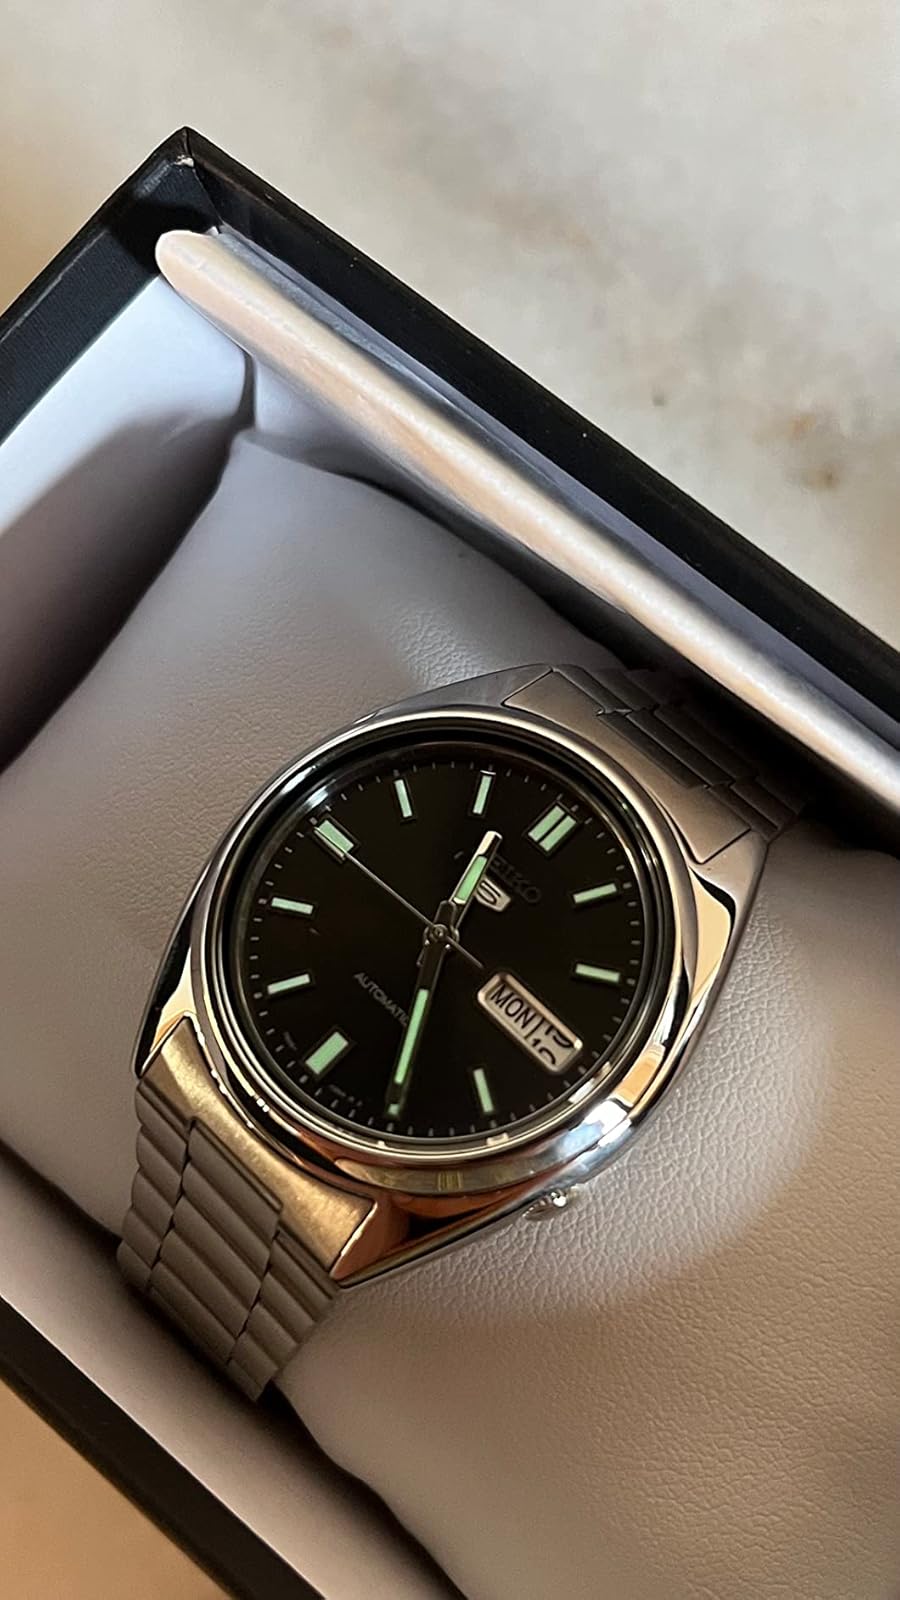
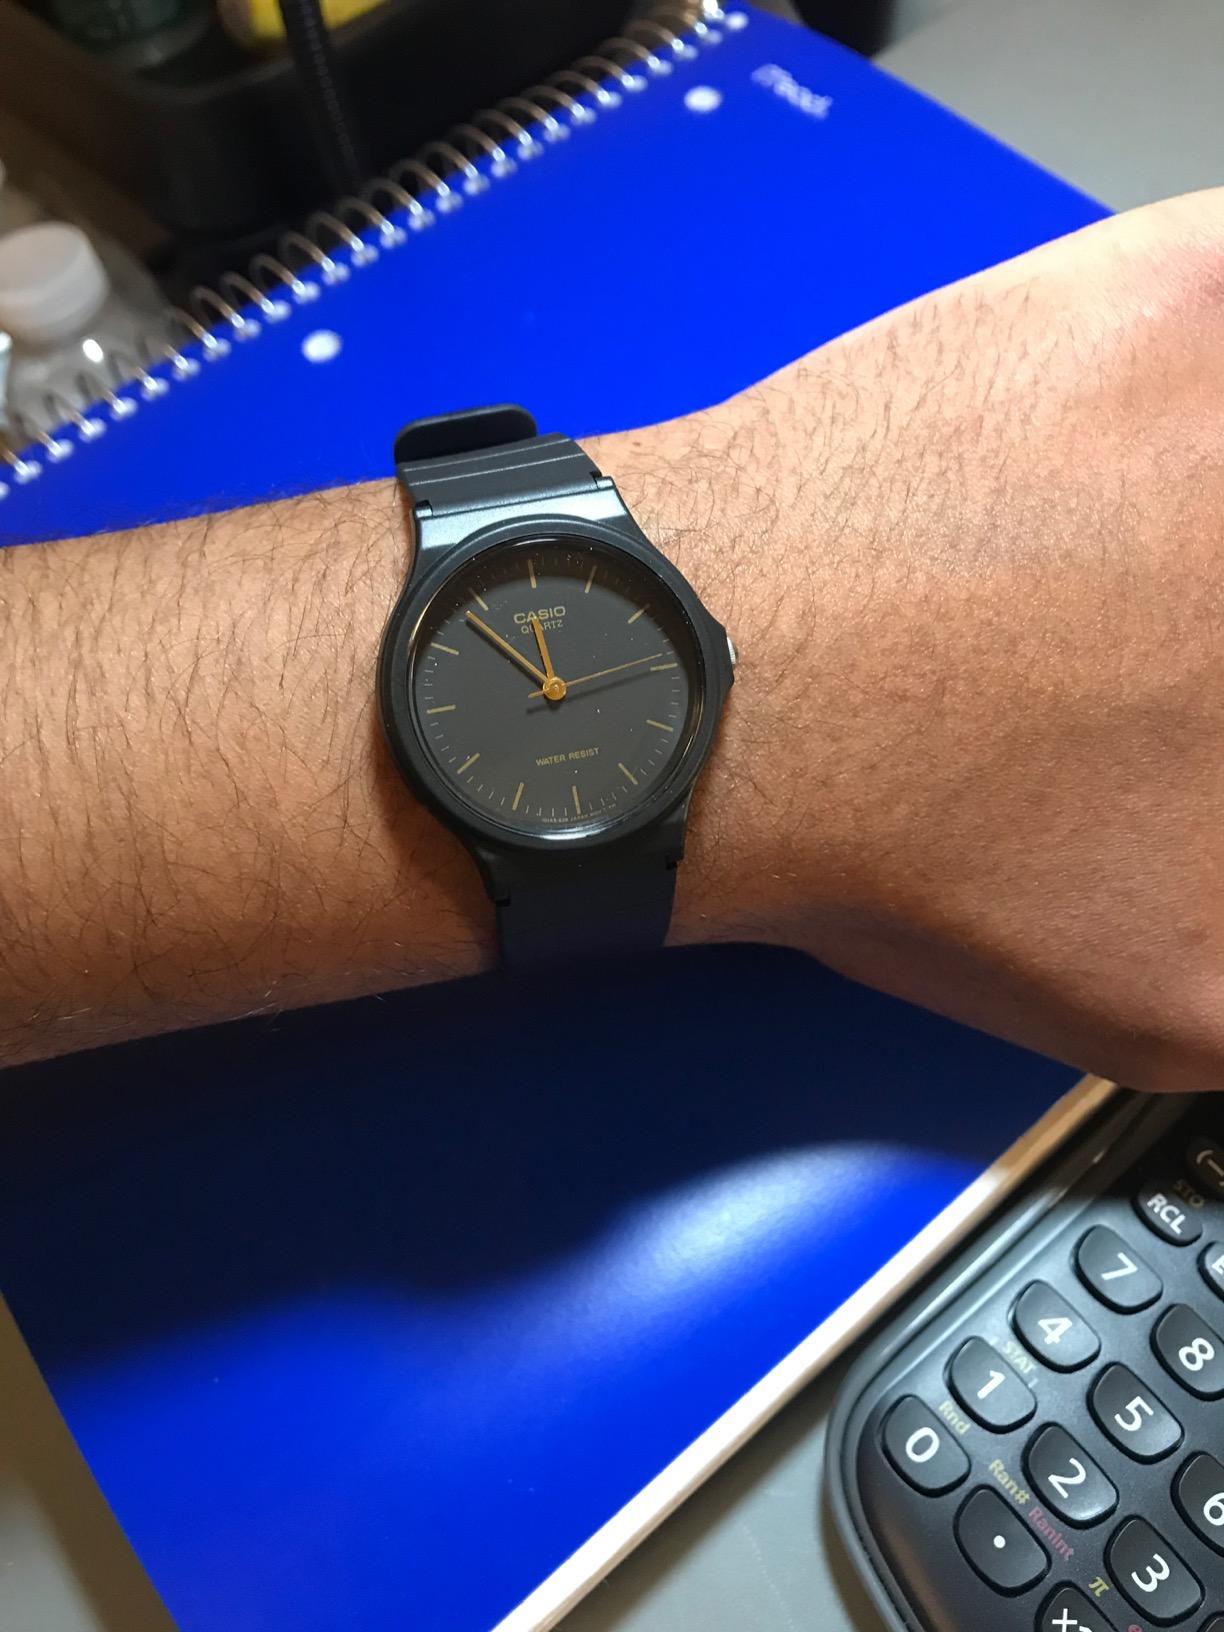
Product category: accessories_watch
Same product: no